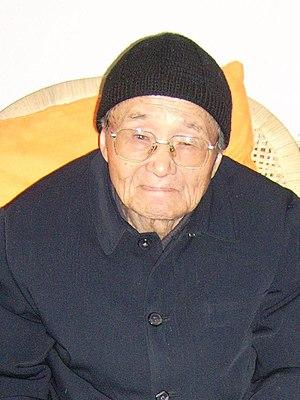
Mgr Joseph Fan Zhongliang, chinois simplifié : 范忠良 ; pinyin : Fàn Zhōngliáng, SJ, né le 18 décembre 1918 et mort le 16 mars 2014 à Shanghai, est un prêtre catholique chinois de la Compagnie de Jésus, évêque du diocèse de Shanghai de l’église clandestine de Chine.